19th Battalion (Australia)

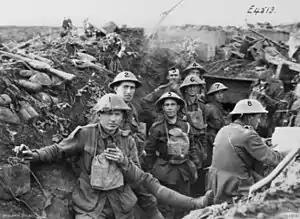
Australian soldiers, including a runner from the 19th Battalion, at Broodseinde Ridge, October 1917

After this, the battalion was mainly employed in the defence of Pope's Hill, until it was withdrawn on 19 December 1915. It returned to Egypt and was involved in the defence of the Suez Canal zone in the early months of 1916. The battalion was then sent to France. Arriving there on 22 March 1916, the battalion moved to the Armentières area for familiarisation of trench warfare procedures on the Western Front, a completely different style of warfare to that encountered on Gallipoli. In July 1916, as part of the 2nd Division's relief of the 1st Division, the battalion arrived at Pozières, where it took part in the Battle of Pozières. In November 1916, following a period of respite in a quieter sector in Belgium, the 19th Battalion involved in an attack on a trench system known as "the Maze" near Flers, suffered devastating losses in winter conditions that were described as the "worst ever encountered by the AIF".